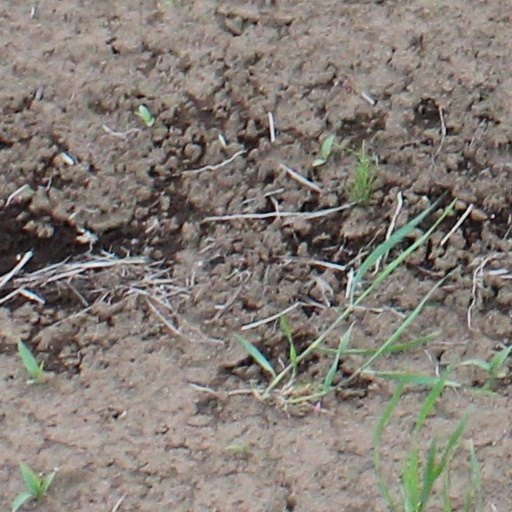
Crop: wheat